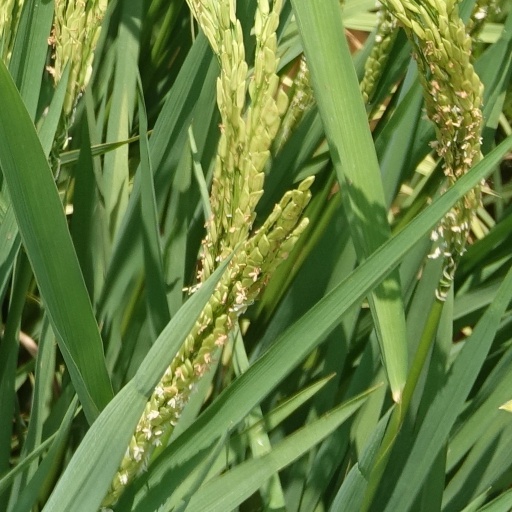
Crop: rice